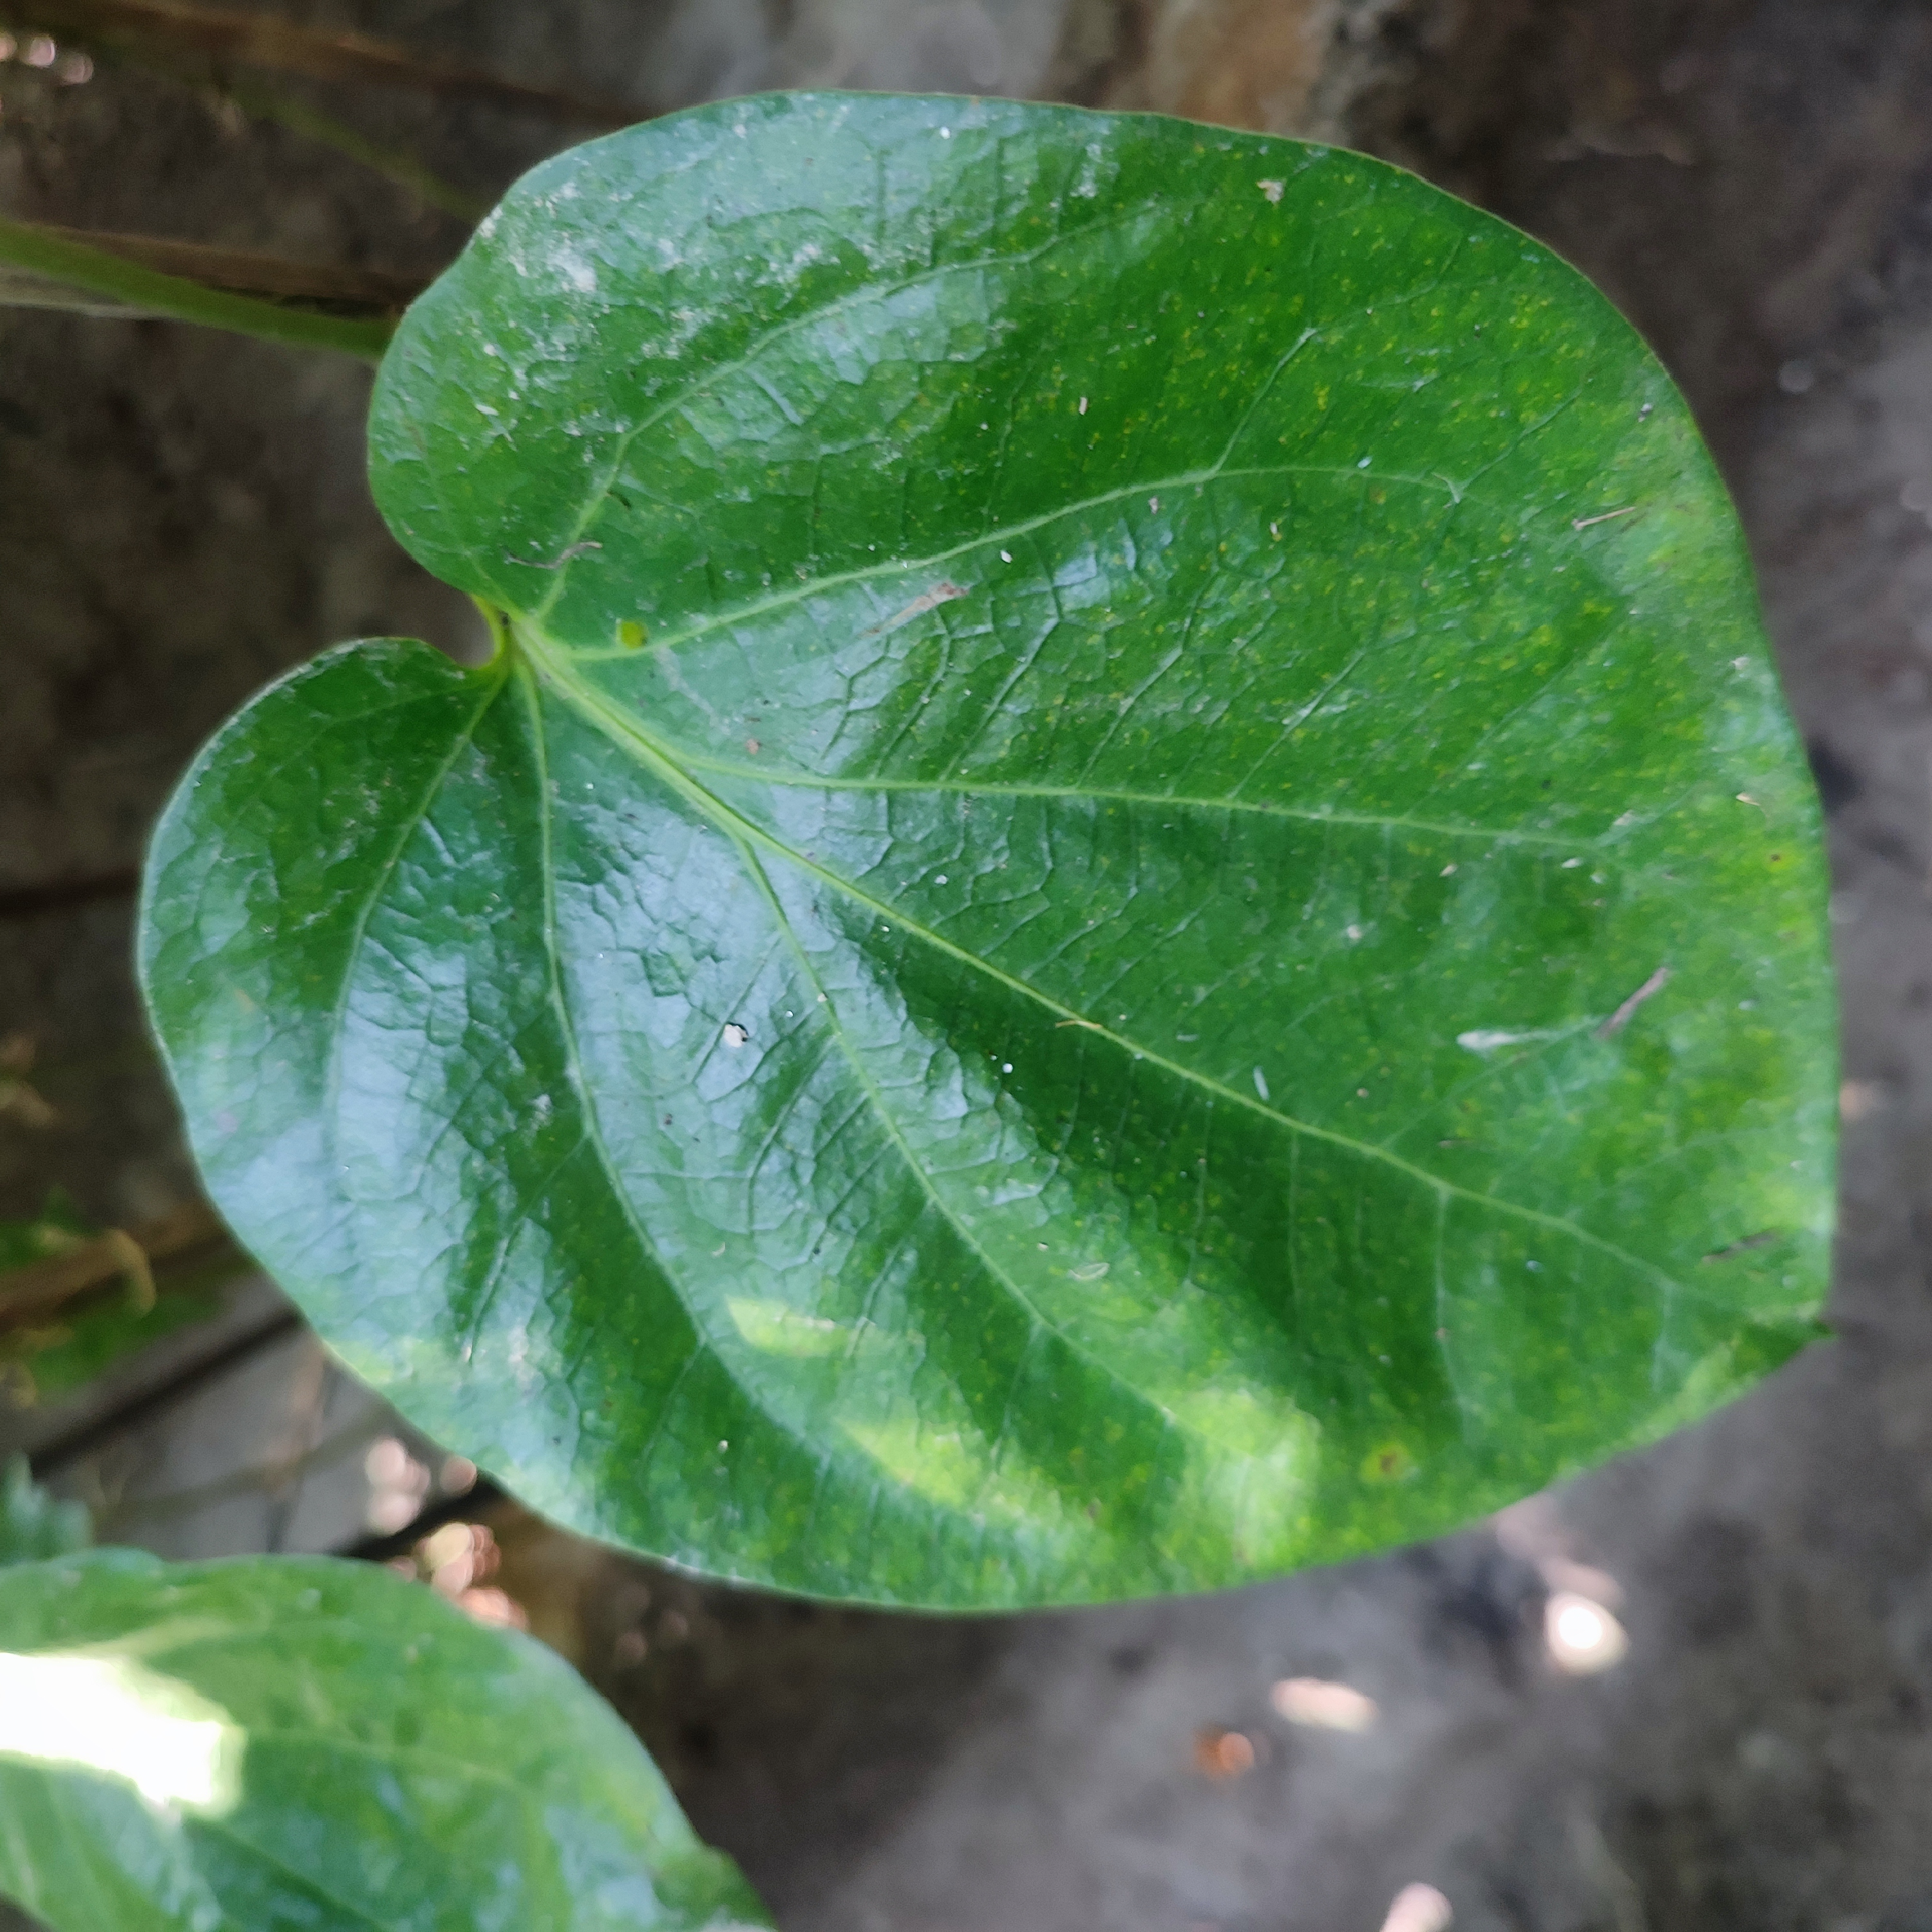
Label: Healthy_Leaf